The Third World War (novel)

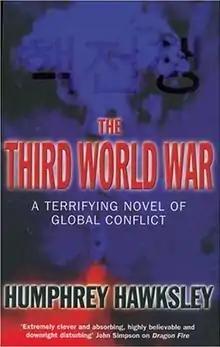

The Third World War is an apocalyptic novel, published in 2003 by the British journalist and author Humphrey Hawksley, portraying the modern world as it deals with the ever-worsening geopolitical situation.